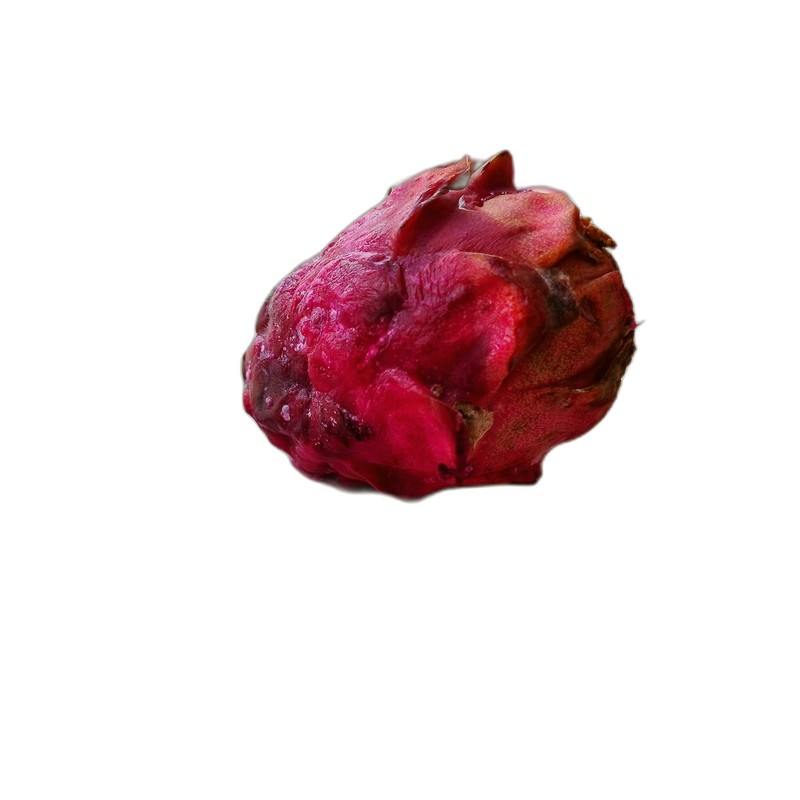
Label: Defect Dragon Fruit